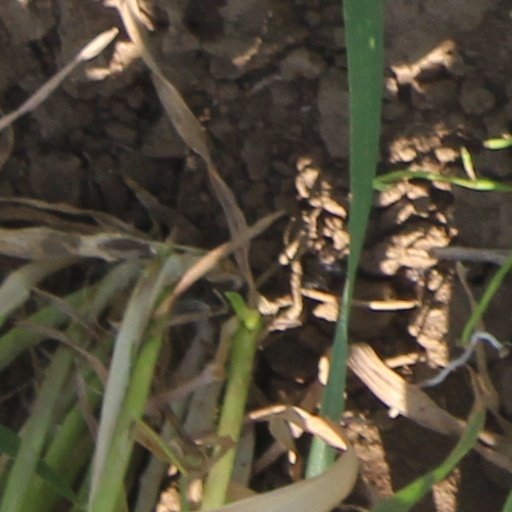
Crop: wheat